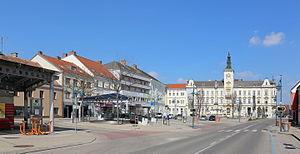
Mistelbach est une ville autrichienne d’un peu plus de 11 000 habitants située dans le district de Mistelbach, dans le Weinviertel, en Basse-Autriche.